Sutton tube

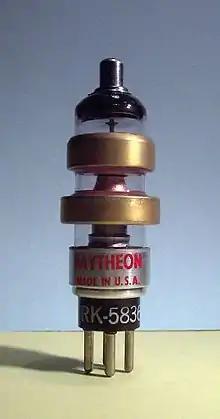
The <a href="https%3A//frank.pocnet.net/sheets/137/5/5836.pdf">5836

, a typical reflex klystron used as a low-power microwave source. Note the terminal on the top of the tube, used to power the repeller.